Temporary gentlemen

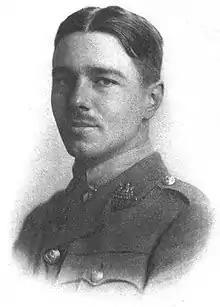
A depiction of Second Lieutenant Wilfred Owen in army uniform

Until the Cardwell Reforms of 1871 officers' commissions in the British Army were achieved by purchase, except for those in the artillery or engineers. A substantial sum of money was required to enter the profession and to progress via promotion, when the new commission had to be purchased. The official price ranged in the line infantry from £450 for an ensign to £4,500 for a lieutenant colonel. Cavalry commissions were more costly, and those in the foot guards the most expensive at £1,200 for an ensign and £9,000 for a lieutenant-colonel. The purchase was handled by an auction house in London and buyers were often required to pay a supplementary over-regulation or "regimental" price, which varied depending on how popular the regiment was. Sometimes this was many times greater than the official rate; James Brudenell, 7th Earl of Cardigan was reported to have paid £40,000 in 1836 for the lieutenant colonelcy of the 11th Hussars. The profession was therefore only open to the wealthy; it was popularly chosen for the younger sons of the gentry and aristocracy, who would not inherit the family estates and who could sell their commissions upon retirement (provided they did not die, were not promoted to general rank or cashiered for poor behaviour). The purchase system also meant that the government did not need to provide a proper salary or pension to officers, saving costs.